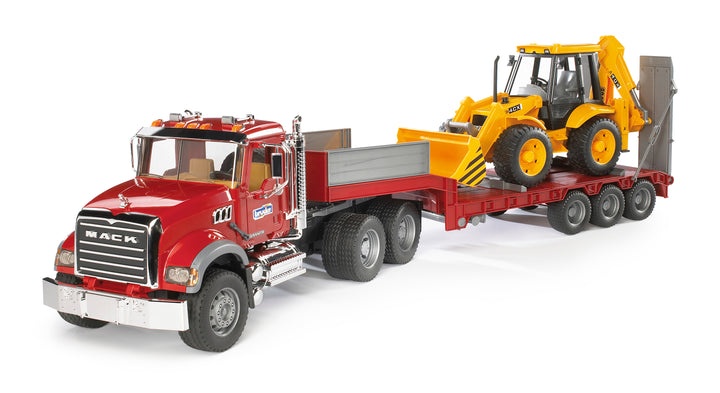
Mack Granite Truck with Low Loader and JCB 4CX Backhoe Loader
The "unbelievably" realistic driver's cab with opening doors, a tilting hood that allows a view of the engine block, folding rearview mirrors, and numerous chrome-effect attachments is a real eye-catcher, not just for trucking fans. An important feature is the adjustable locking bars for securing the vehicles being transported. The loading ramps can be folded down. Treaded tires complete the picture. The backhoe loader features a fully functional front shovel that can be locked in the highest position. The front shovel can be tilted, and the driver's seat can be rotated 360°. The steering wheel is also movable. The rear excavator is also fully functional and can be moved horizontally
Brand: Bruder Toys America
Category: Toys & Games > Toys > Play Vehicles > Toy Trucks & Construction Vehicles